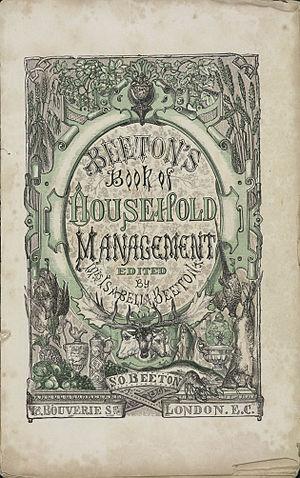
Isabella Mary Beeton, plus connue sous le nom de Mrs Beeton, est la plus célèbre écrivaine culinaire de l'histoire britannique, grâce à son ouvrage Mrs Beeton's Book of Household Management en particulier.
La condition féminine dans la société victorienne constitue, pour de nombreux historiens, une illustration du paradoxe existant alors entre, d'une part, la puissance et la richesse de la nation britannique du XIXᵉ siècle et, de l'autre, la misère sociale qui prédomine dans le pays. Au cours de cette période coïncidant, du moins pendant la plus grande partie du XIXᵉ siècle, avec le règne de la Reine Victoria, le statut de la femme s'est compliqué du fait d'une conception à la fois singulière et très répandue de ce que devait être l'« idéal féminin ».
Florence Eliza Cook était une médium anglaise célèbre pour avoir été la première Britannique à réaliser une « matérialisation complète » en faisant « apparaître » l'esprit qui se faisait appeler « Katie King ». Diverses hypothèses ont été avancées pour expliquer les phénomènes : de la simple escroquerie à leur réalité en passant par un trouble de la personnalité multiple.